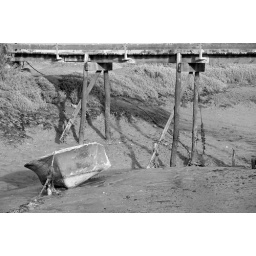
Fishing boat in black and white